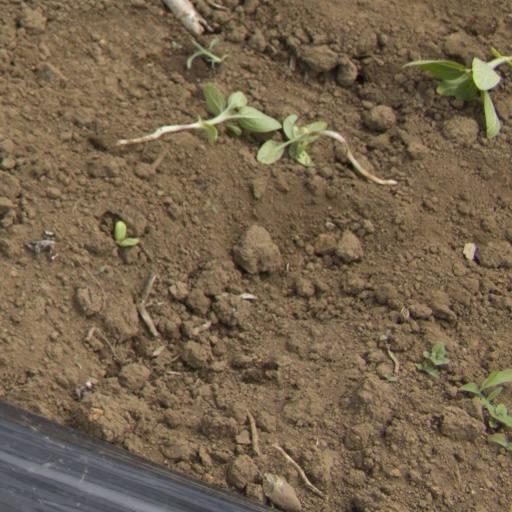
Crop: Jerusalem artichoke